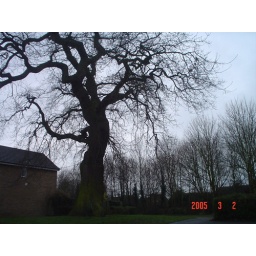
the old but beautiful tree across heather's house in Bury...